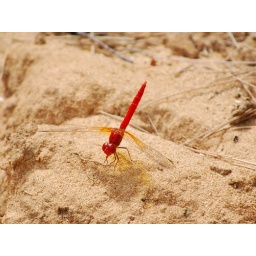
I really like the way the sand is lit orange under the wings.